Sturdevant Southwest Historic District

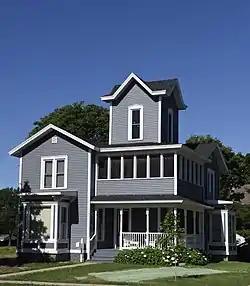
Curtis-Osincup House (c. 1896)

The Sturdevant Southwest Historic District is a nationally recognized historic district located in Waverly, Iowa, United States. It was listed on the National Register of Historic Places in 2016. At the time of its nomination it contained 183 resources, which included 120 contributing buildings, one contributing structure, and 62 non-contributing buildings. The historic district is a residential area west of the Cedar River and south of a commercial area. It was home to middle-to-working-class families and a few business and professional people. Most of the primary resources in the district are houses, and the secondary resources are either carriage houses, garages, or city barns. The primary resources that are not residential include First Baptist Church (1901), the Farmers Exchange Produce Building, the Farmers Exchange Office Building (1935), and St. Andrew's Episcopal Church (1958). The contributing structure is St. Andrew's bell tower. The Congregational Church (1868; no longer extant) was also located here until it was torn down. All but three houses contribute to the historical significance of the district, but a majority of the secondary resources do not.